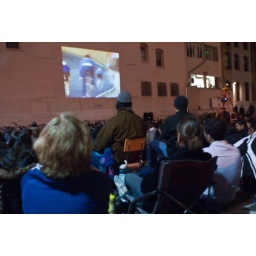
08663 Early mountain bikers had crossed over from road racing